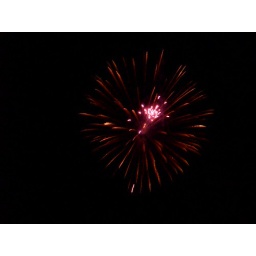
flower in the sky